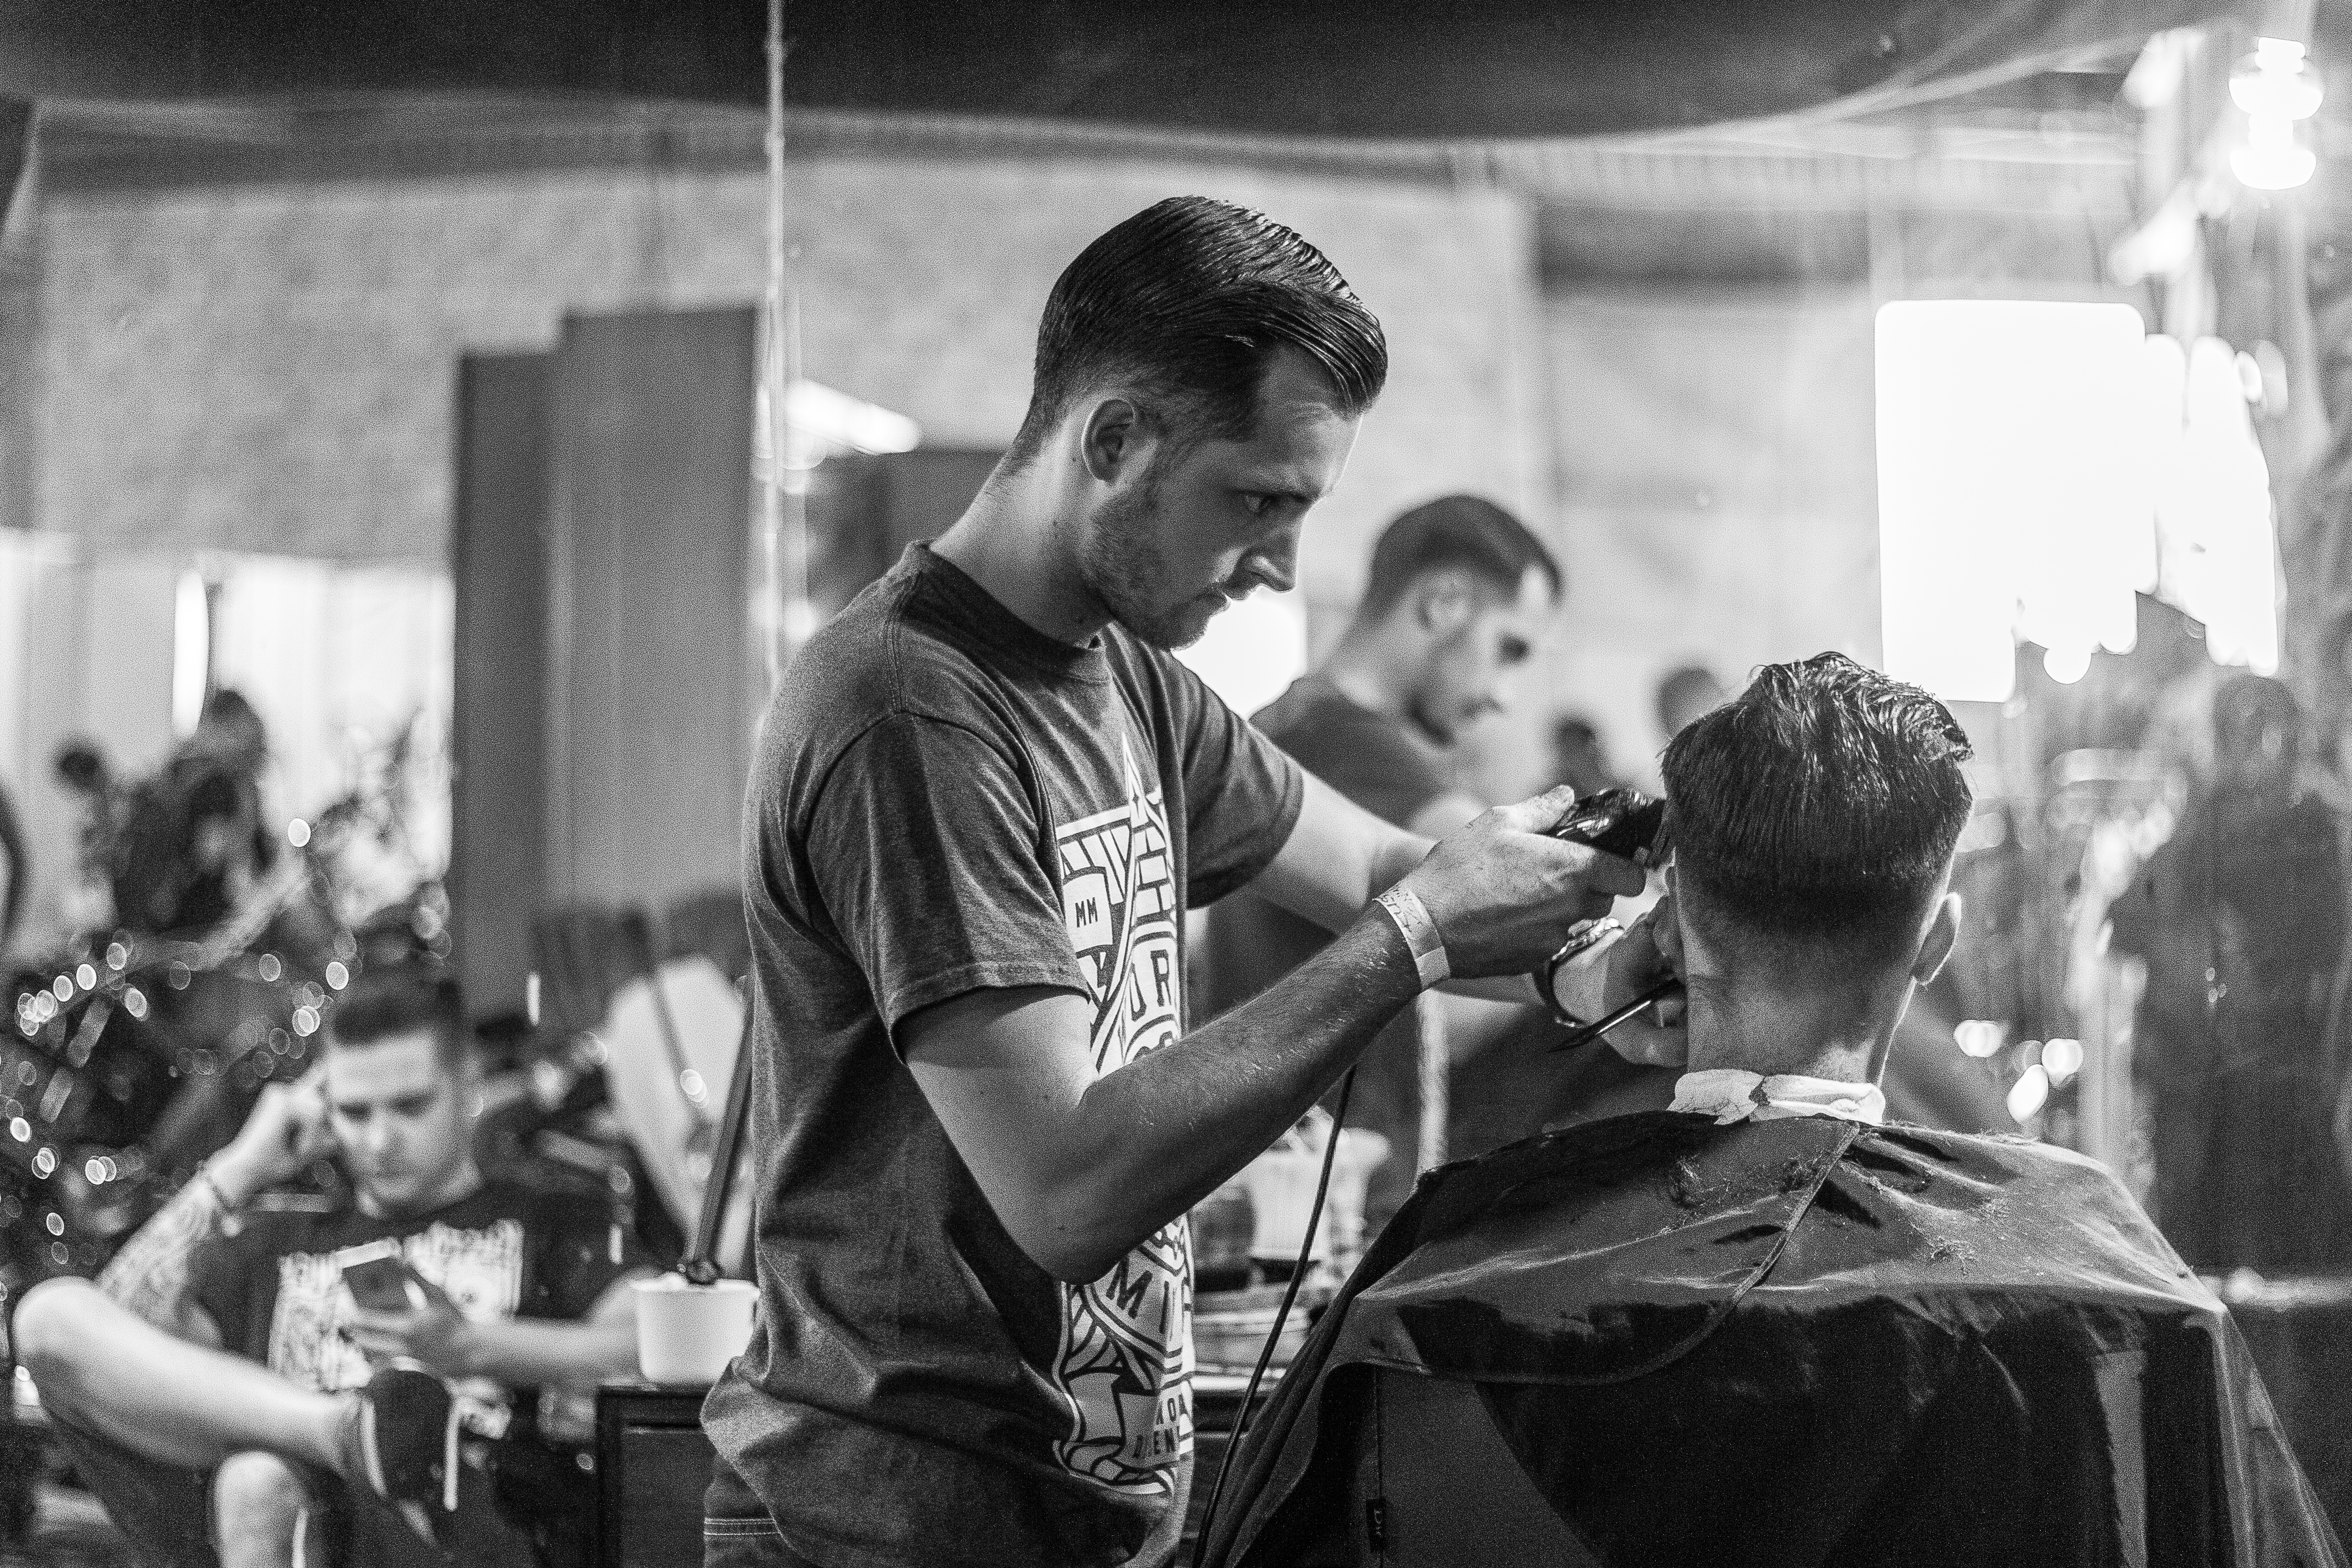
hair, photograph, black, monochrome, black and white, people, monochrome photography, hairstyle, snapshot, photography, barber, event, crowd, style, street, hairdresser, happy